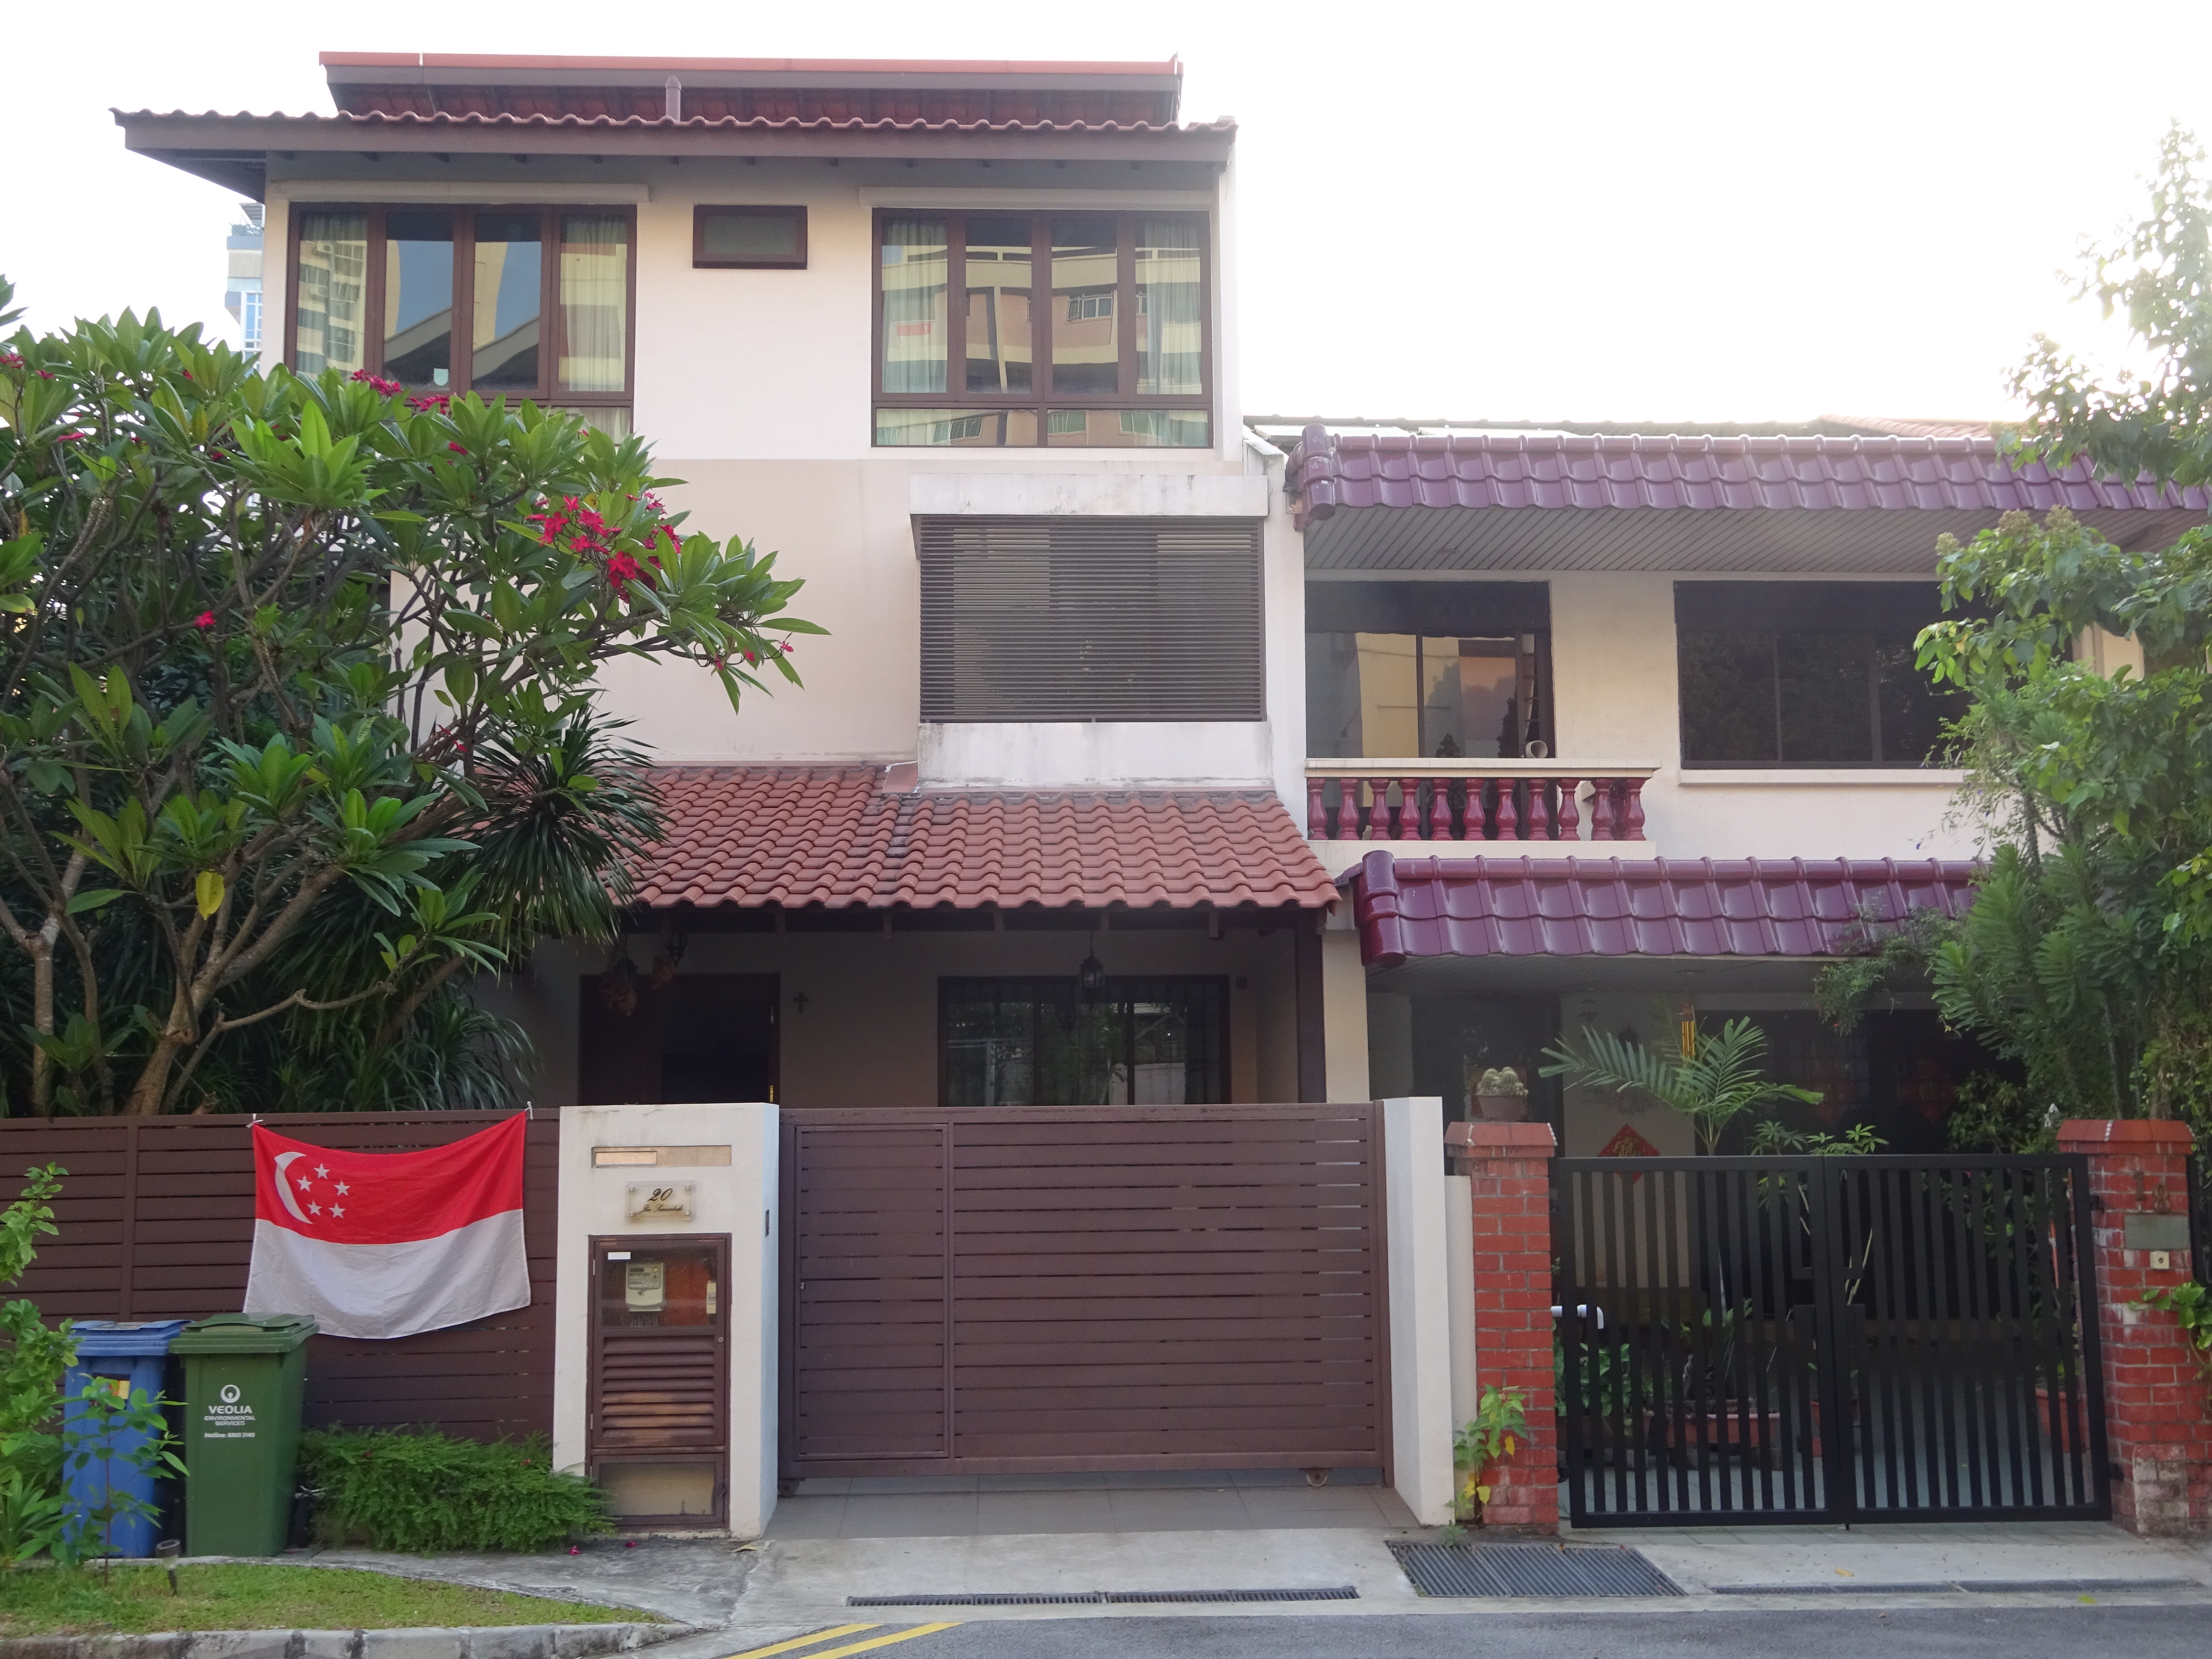
buildings, life, living, city, street, building, plant, property, window, house, tree, residential area, neighbourhood, fixture, real estate, facade, sky, road surface, apartment, cottage, roof, door, mixed use, home, urban design, siding, suburb, home door, brick, sash window, home fencing, asphalt, hacienda, shrub, estate, condominium, sidewalk, room, commercial building, courtyard, yard, landscaping